Tantoo Cardinal

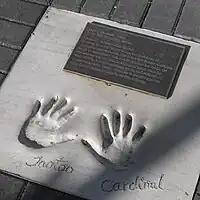
Cardinal's Hand print on the Aboriginal Walk of Honour in Canada

On August 23, 2011, Cardinal, Margot Kidder, and dozens of others were arrested while protesting the proposed extension of the Keystone Pipeline.